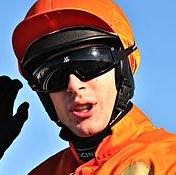
Age: 23